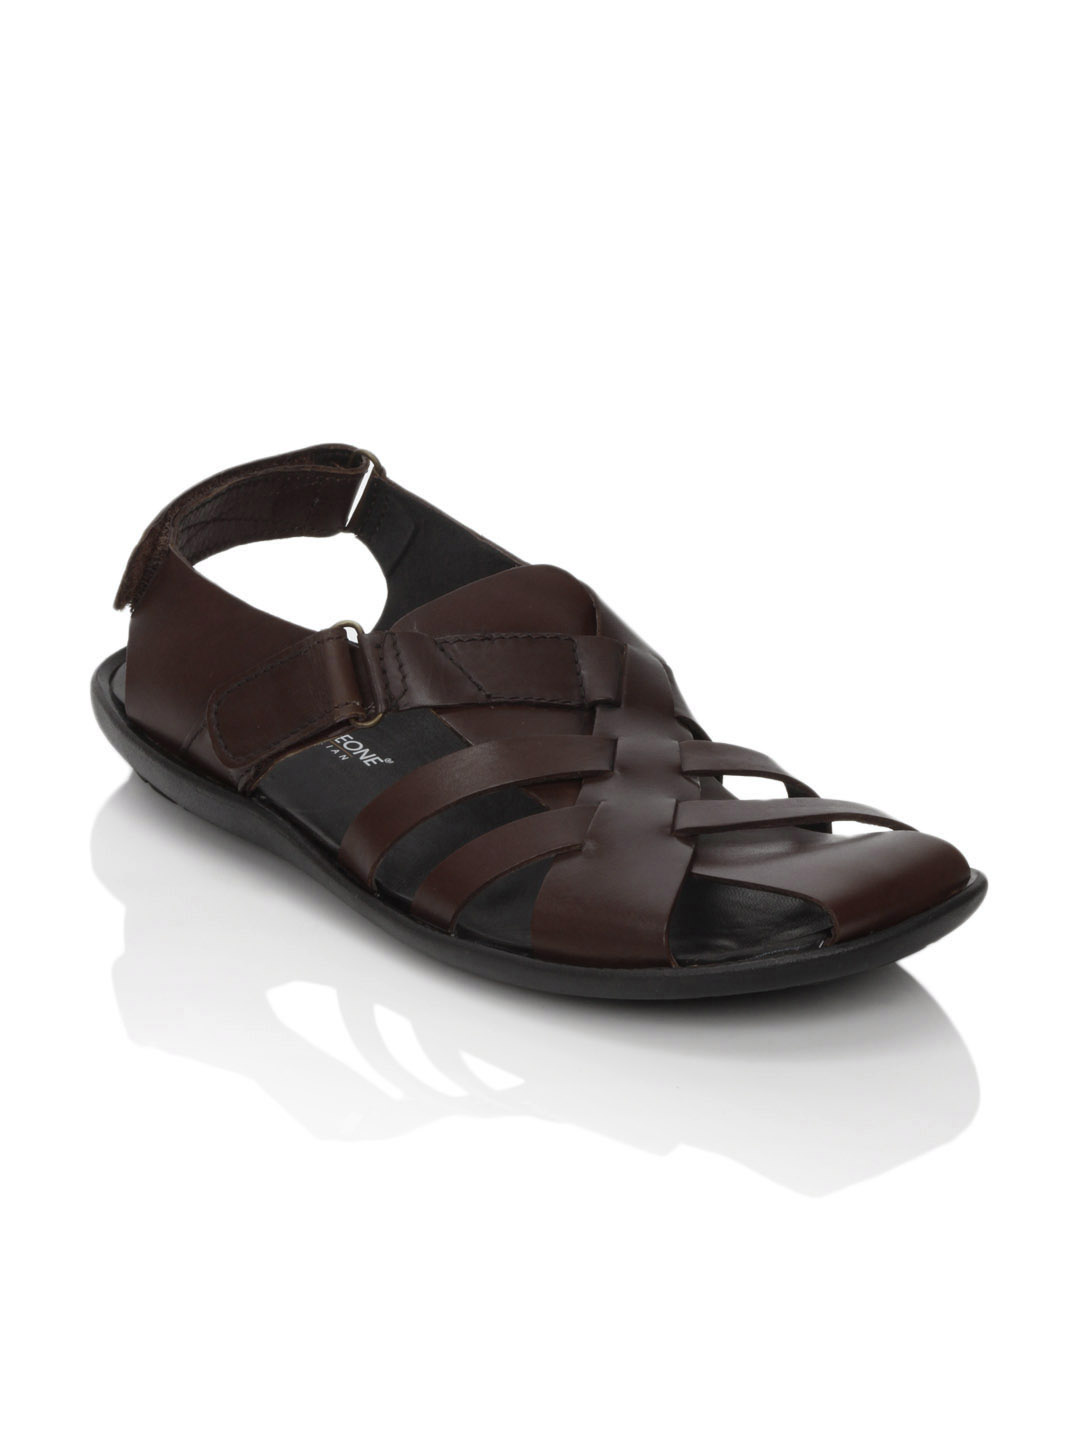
Franco Leone Men Brown Sandals
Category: Footwear / Sandal / Sandals
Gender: Men
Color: Brown
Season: Summer 2013
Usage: Casual